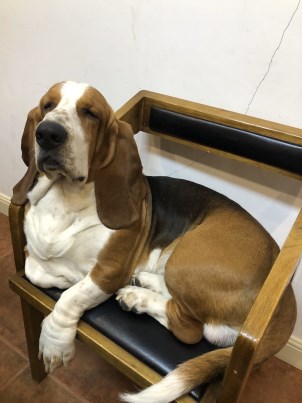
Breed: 241-n000100-basset